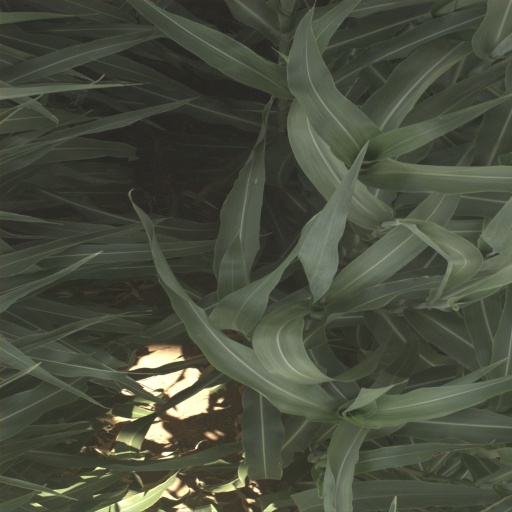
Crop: sorghum